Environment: real
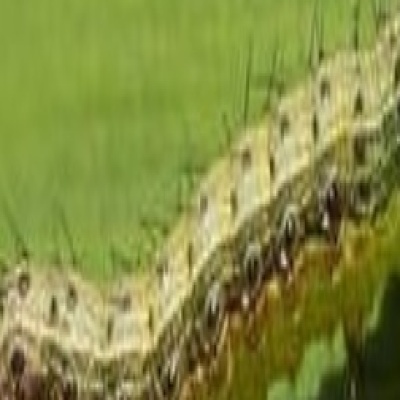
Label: fall_armyworm